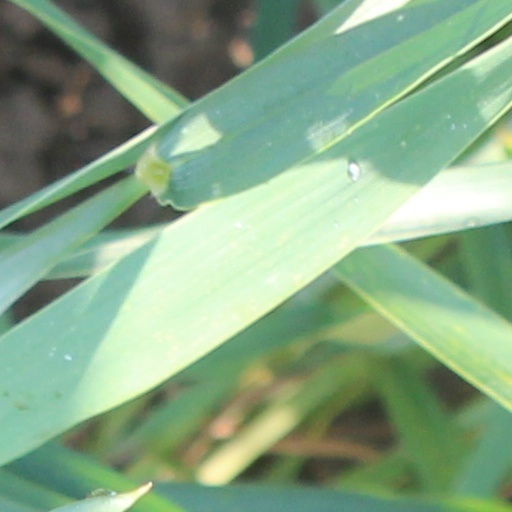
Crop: wheat